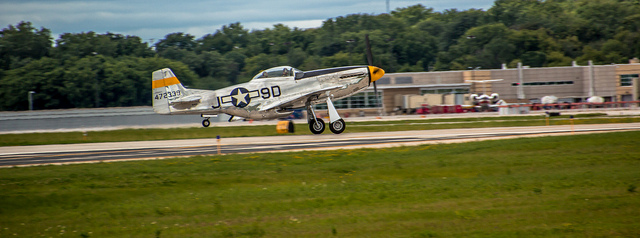
user: Given an image and a question. Answer the question in a short answer. Question: What will this plane do? Short Answer:
assistant: take off